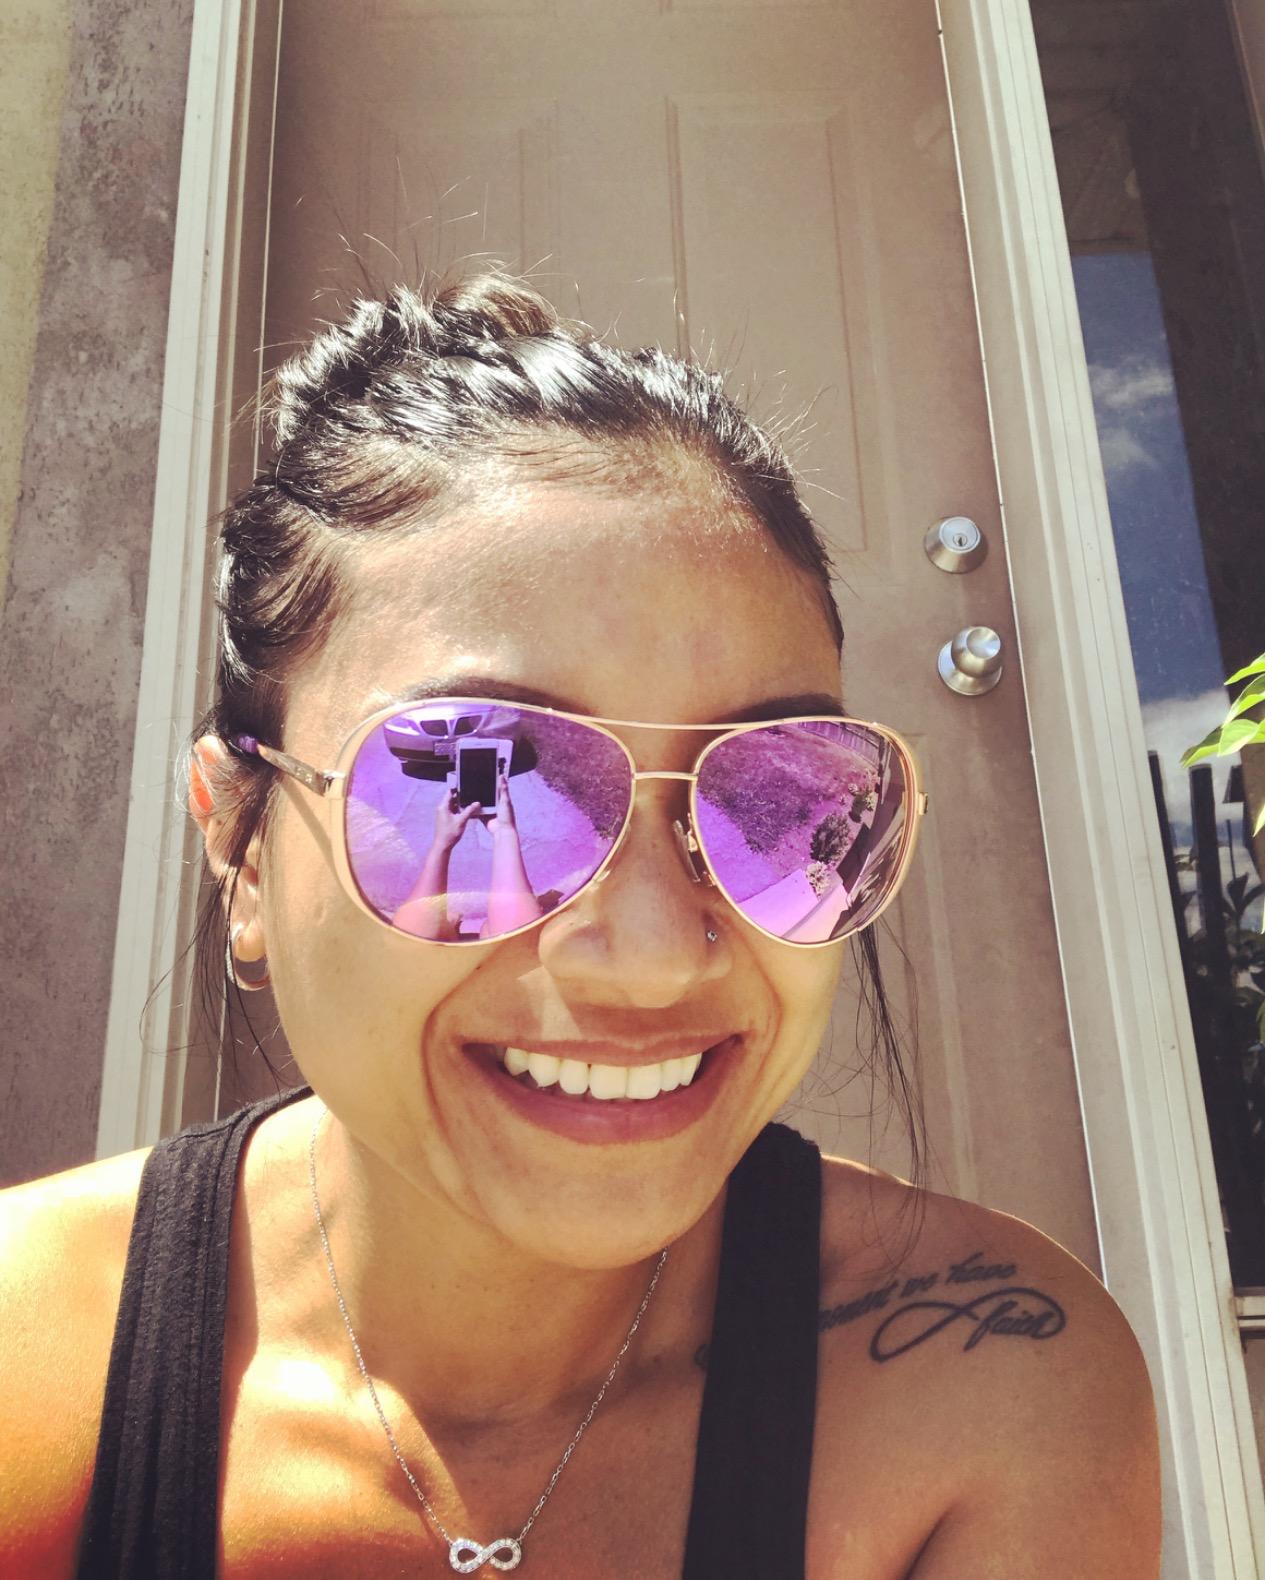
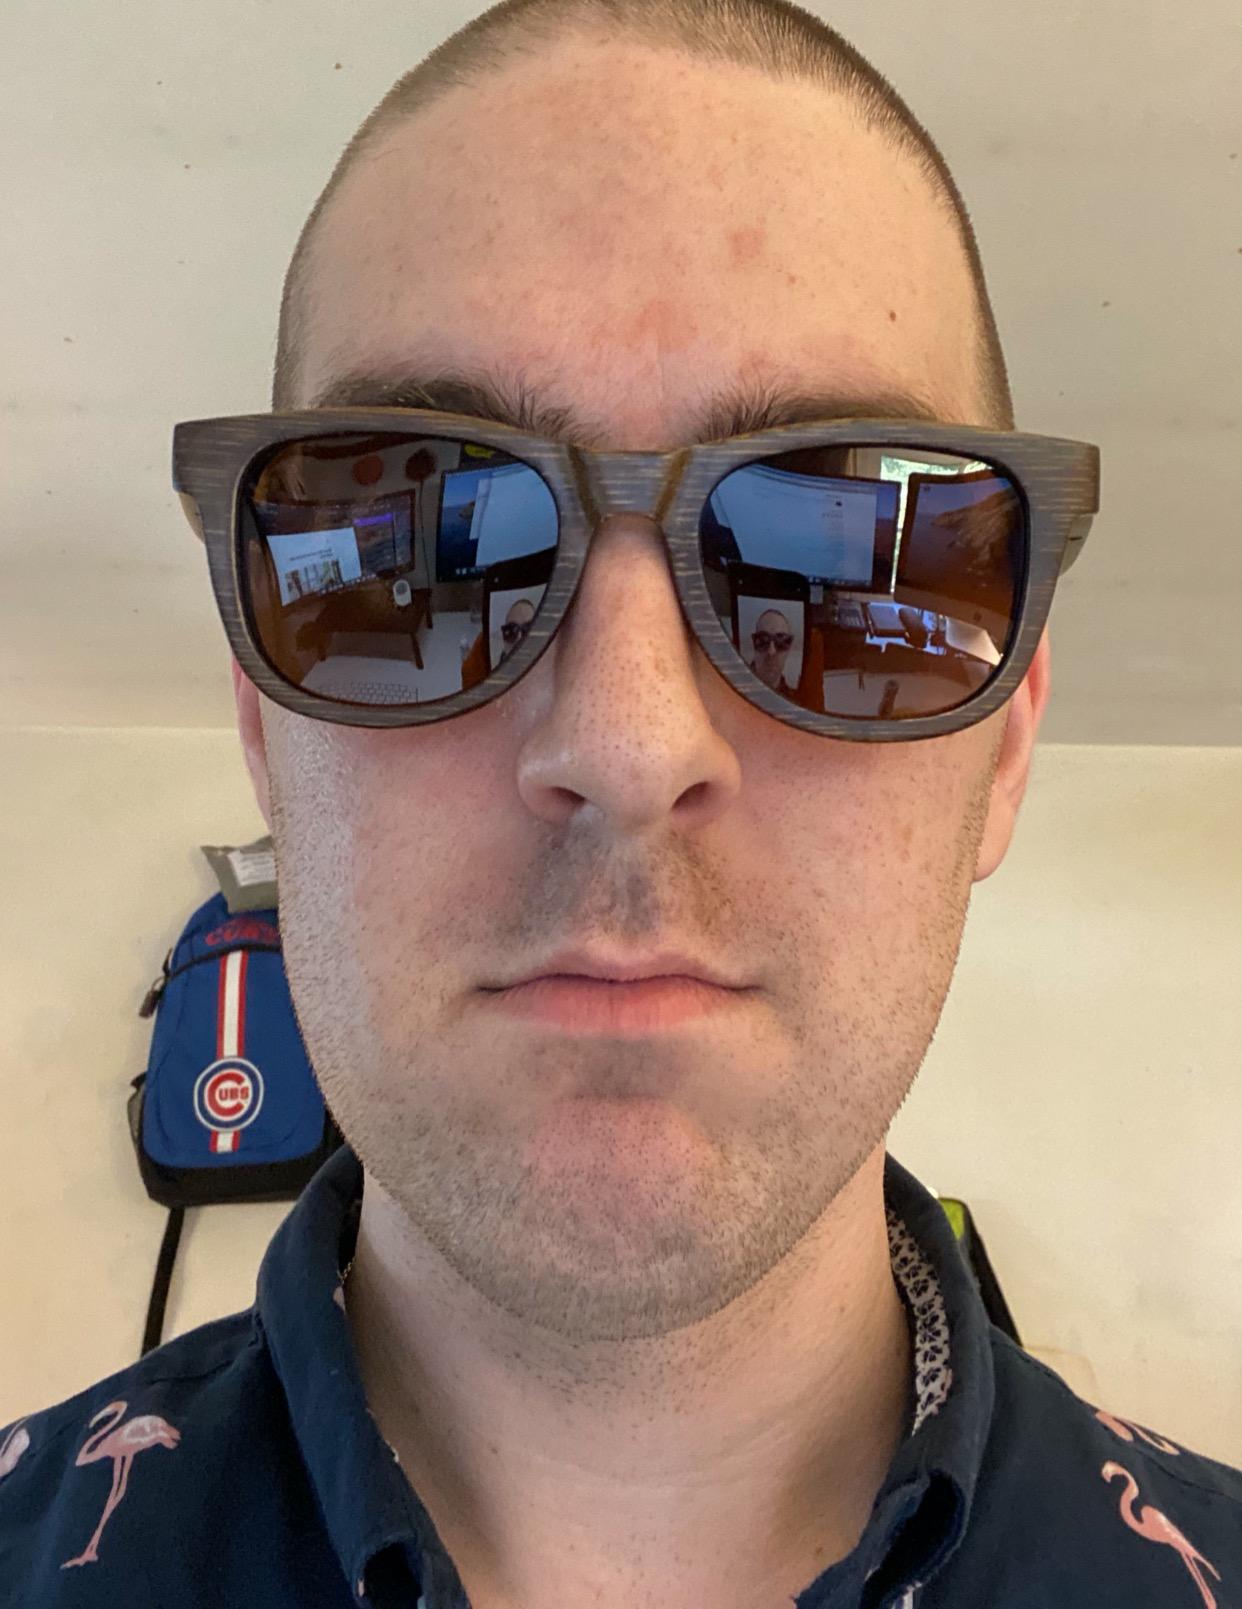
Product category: accessories_sunglasses
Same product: no